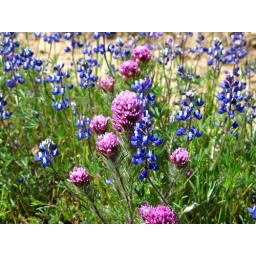
Unknown wildflowers seen by the road on a fairly epic bike ride up Mt. Hamilton from the eastern side.